Yakov Krotov

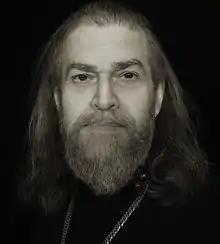

Yakov Krotov (born 31 May 1957) is a Russian essayist, historian, radio host and priest of the Orthodox Church of Ukraine.